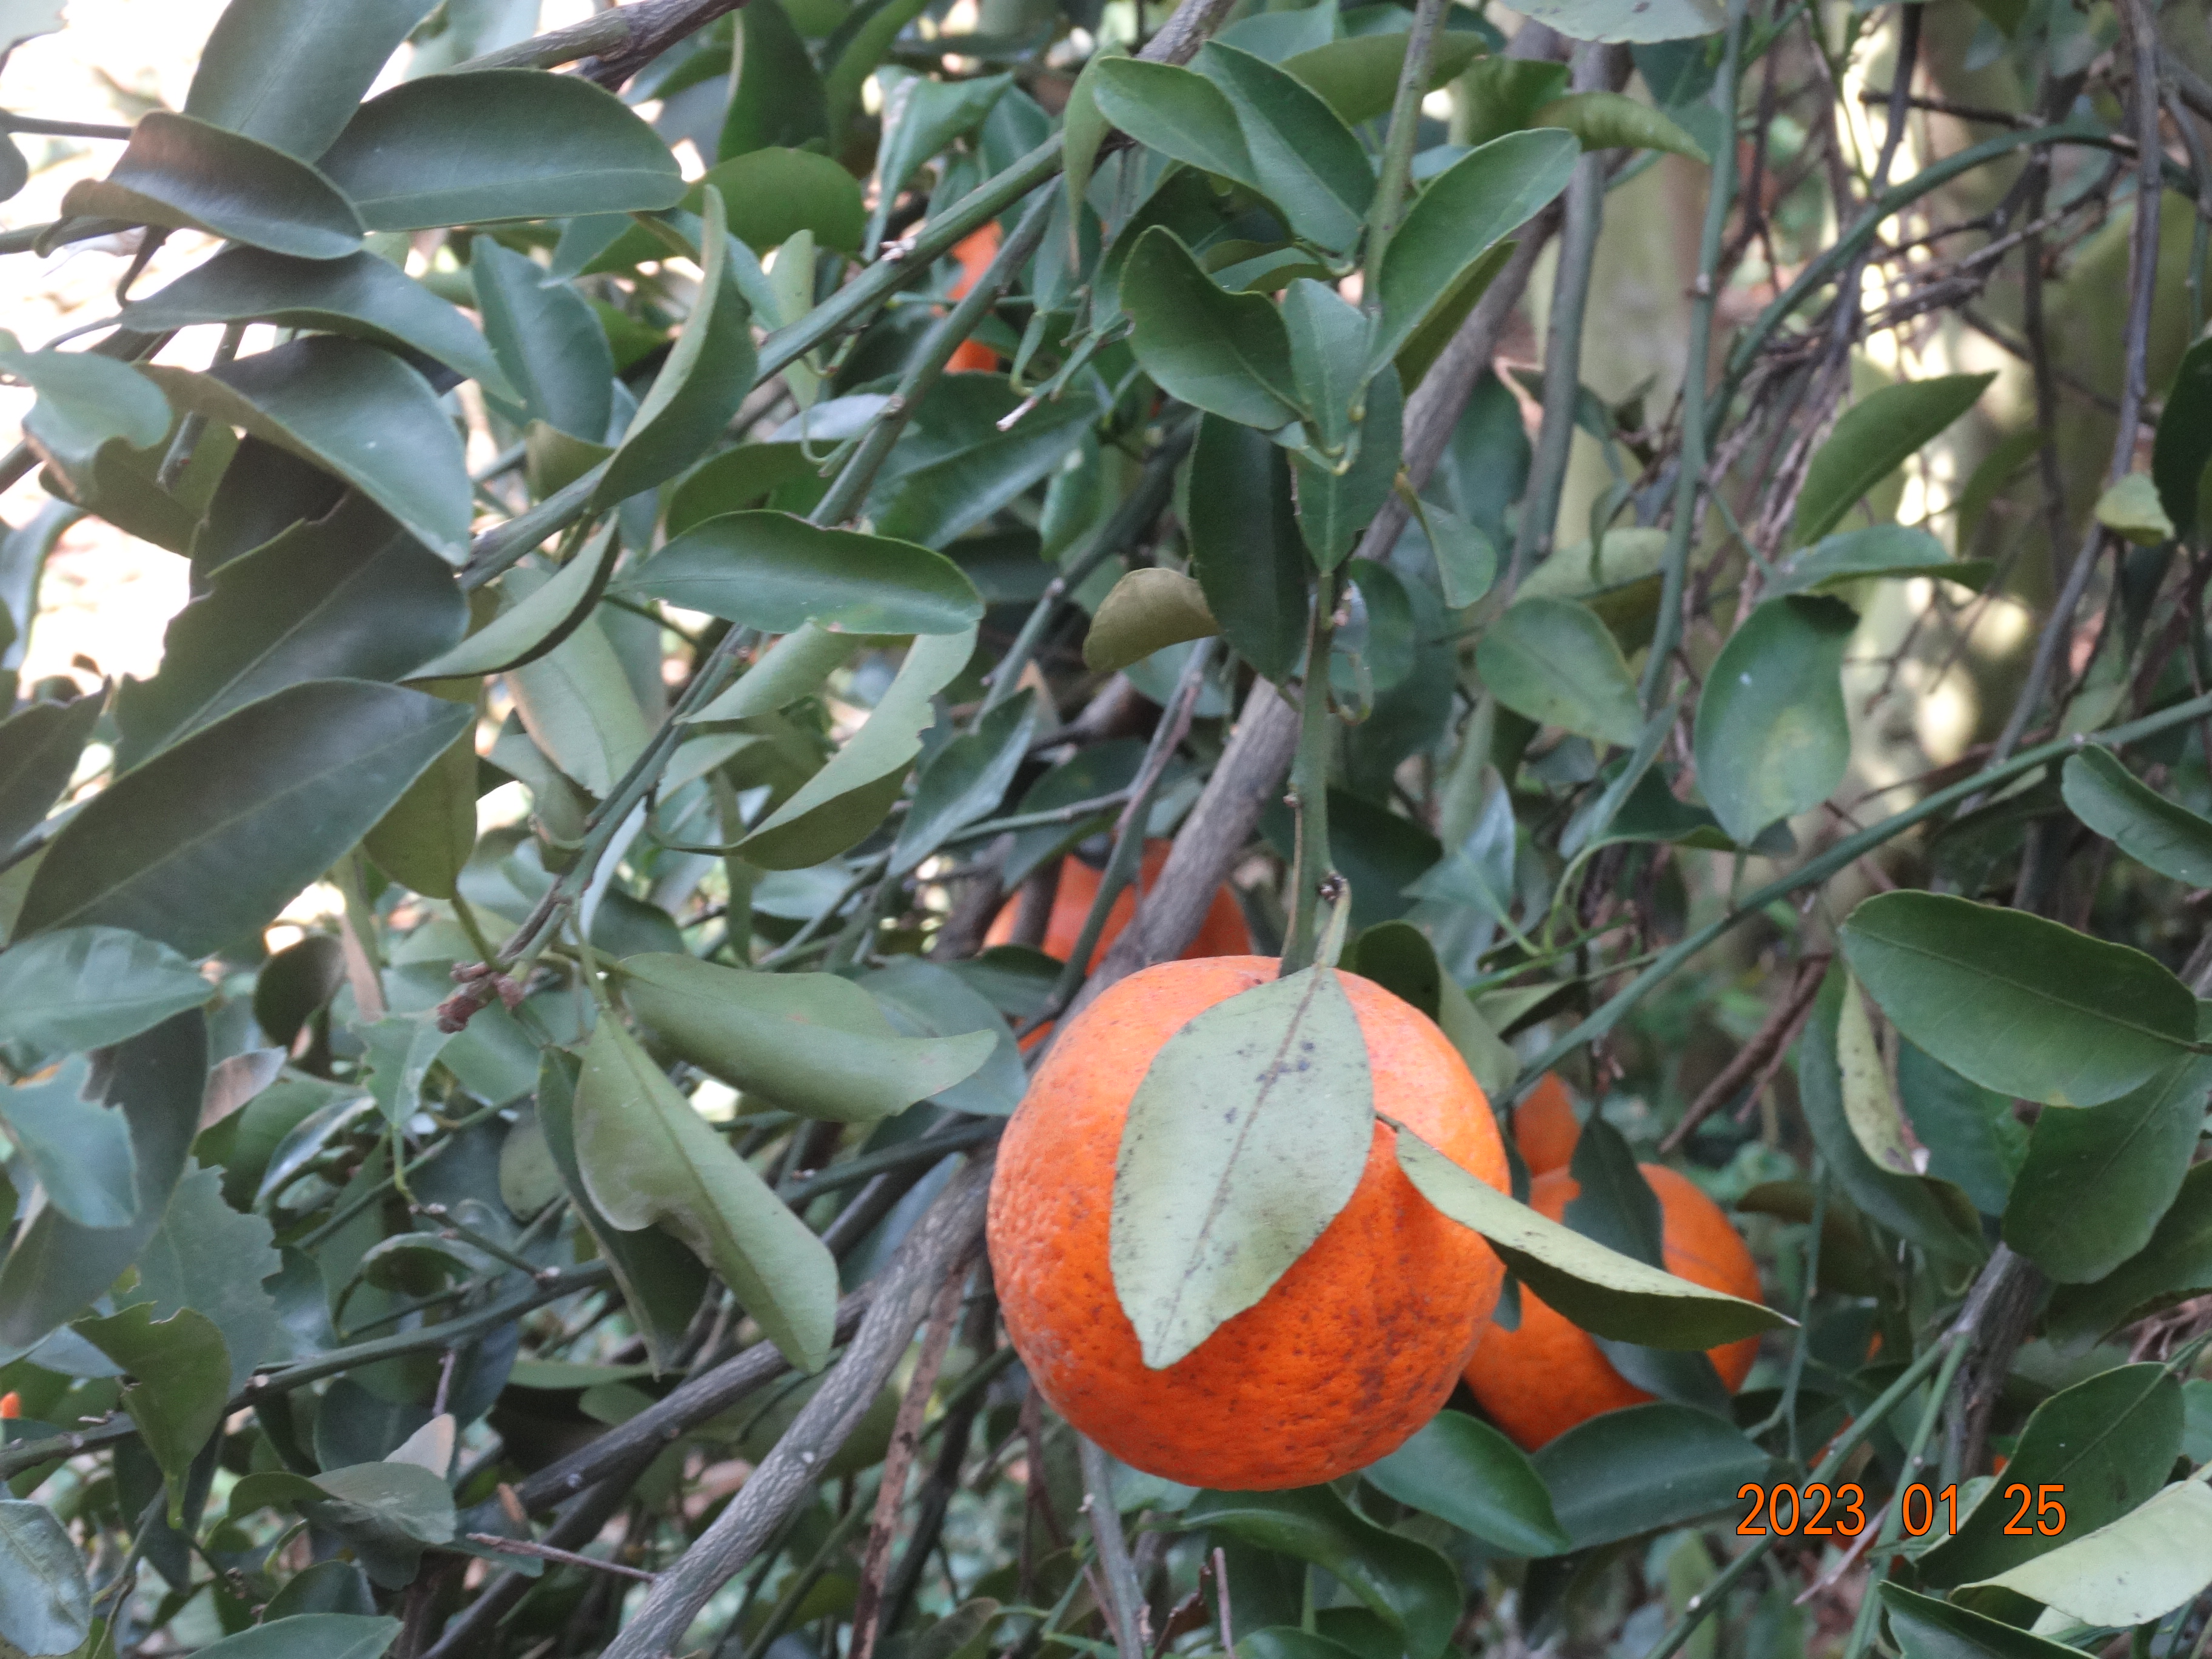
Citrus fruit variety: ponkan